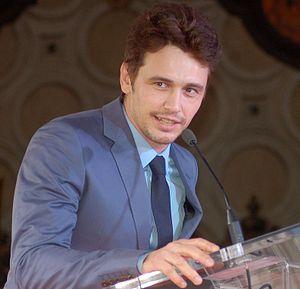
Les Suédo-Américains sont les Américains d'origine suédoise. Ils sont le plus souvent arrivés par grands groupes d'immigrants en provenance de Suède à la fin du XIXᵉ siècle et au début du XXᵉ siècle.
James Franco [ d͡ʒeɪmz ˈfræŋkoʊ] est un acteur, réalisateur, producteur, scénariste, mannequin et écrivain américain, né le 19 avril 1978 à Palo Alto en Californie.